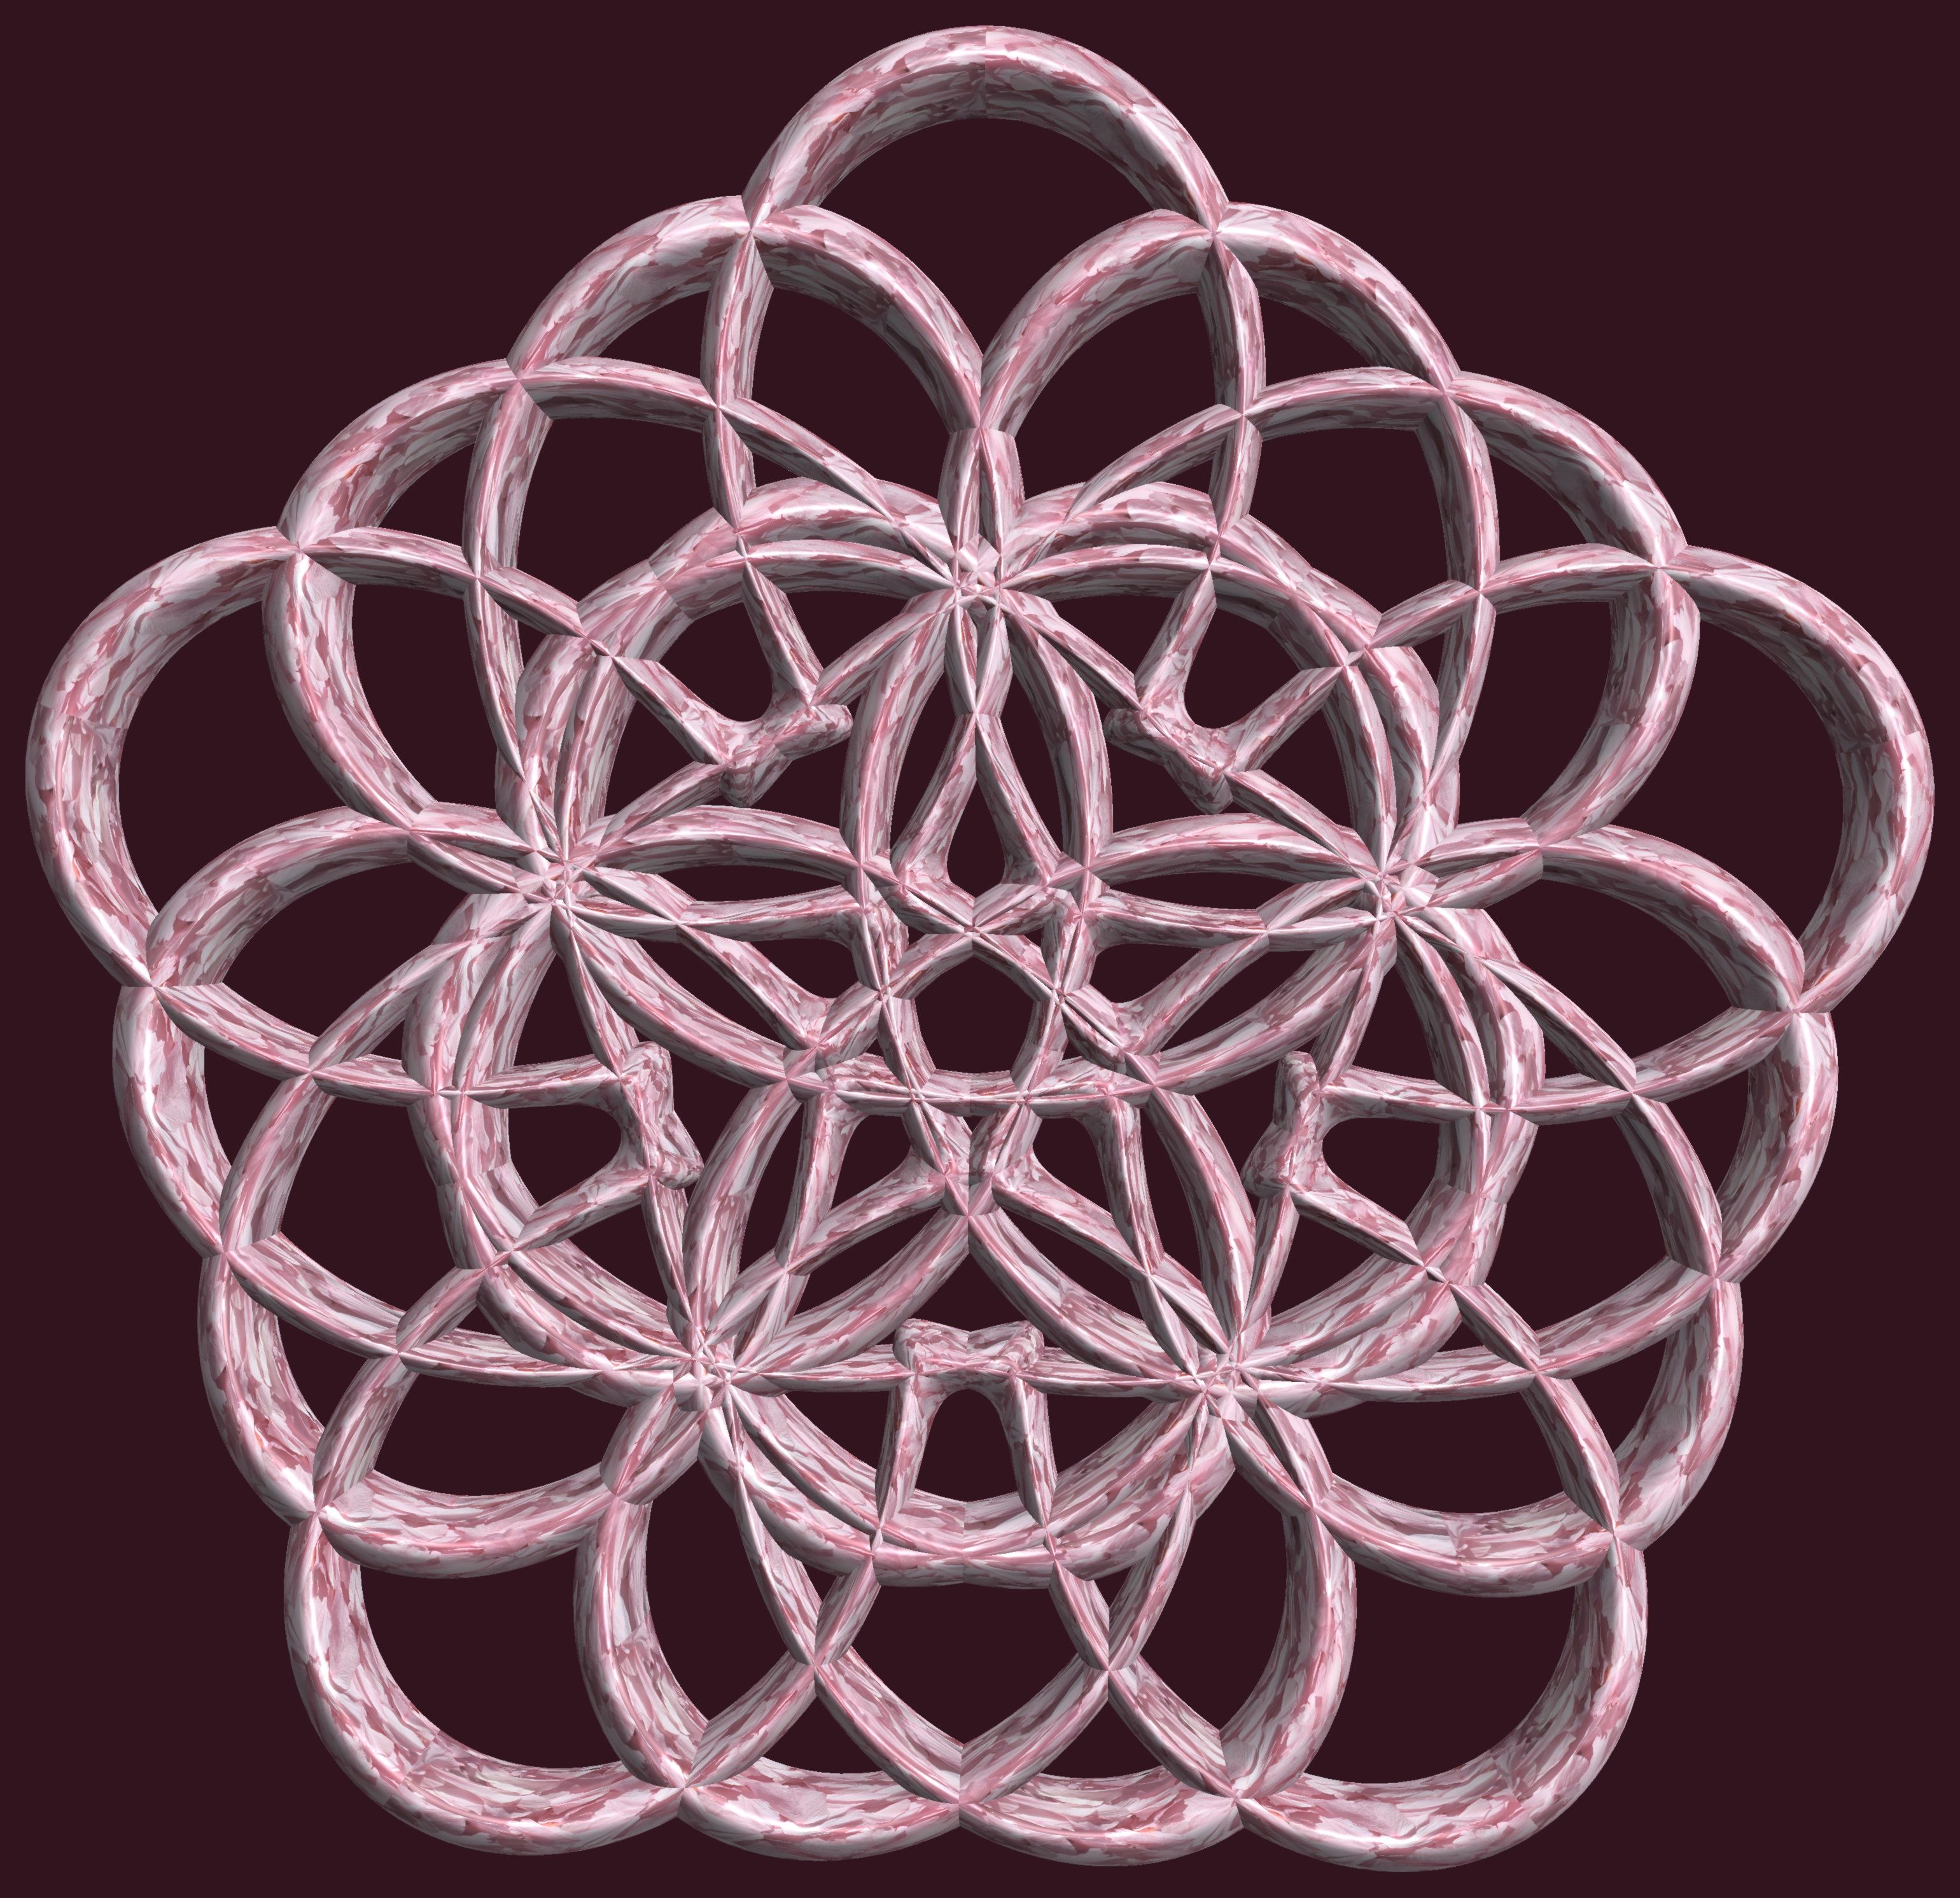
structure, texture, pattern, lighting, material, circle, jewellery, figure, design, symmetry, light fixture, 3d, graphic, chandelier, torus, mathematica, cg, parametricplot3d, code, program, algorithm, abstruct, mapping, lissajous